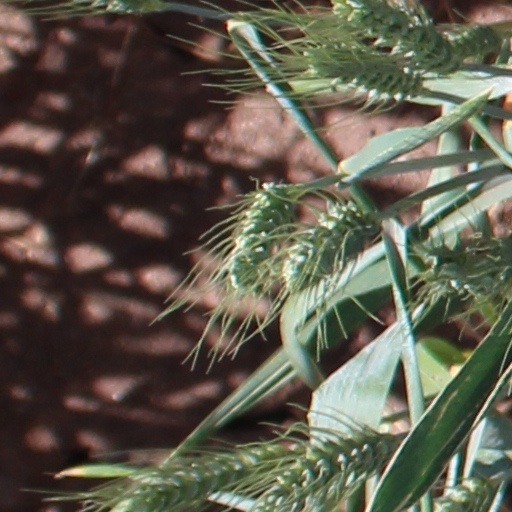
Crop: wheat